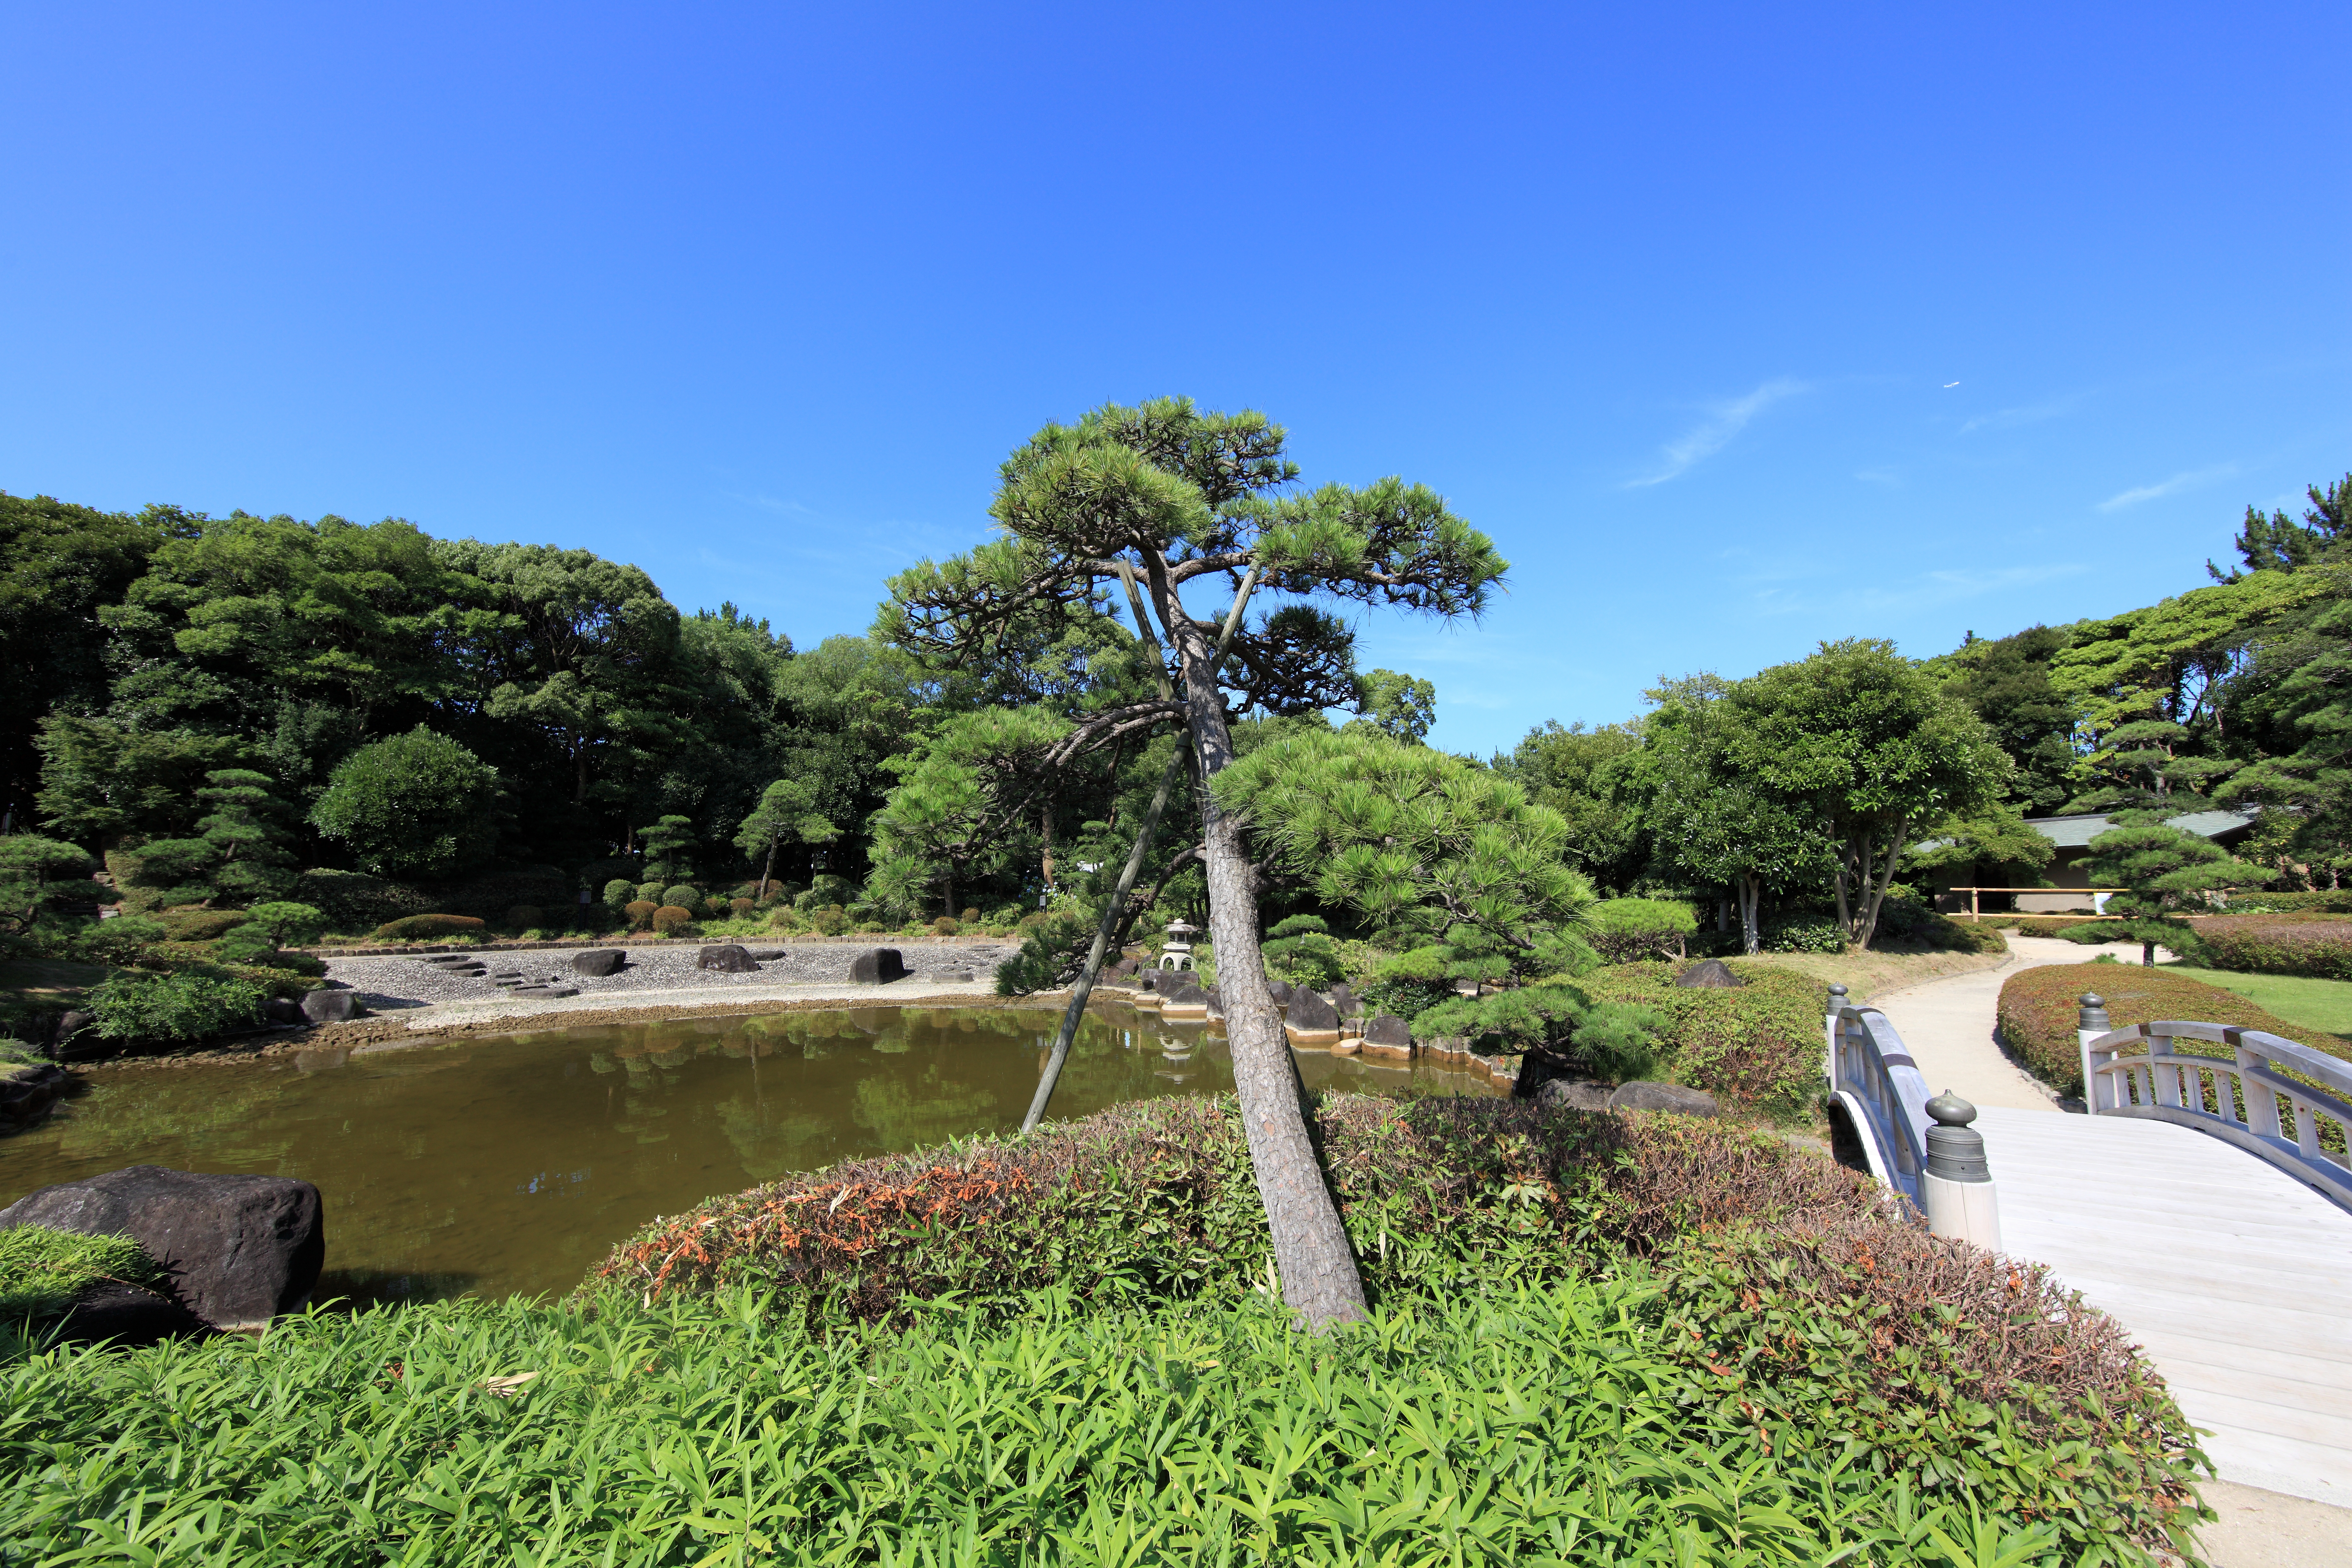
tree, plant, high, garden, japanese, 5d, style, hires, botanical garden, markii, ecosystem, hi, res, resolution, chiba, canonef14mmf28liiusm, makuharikaihinkouen, woody plant, arecales